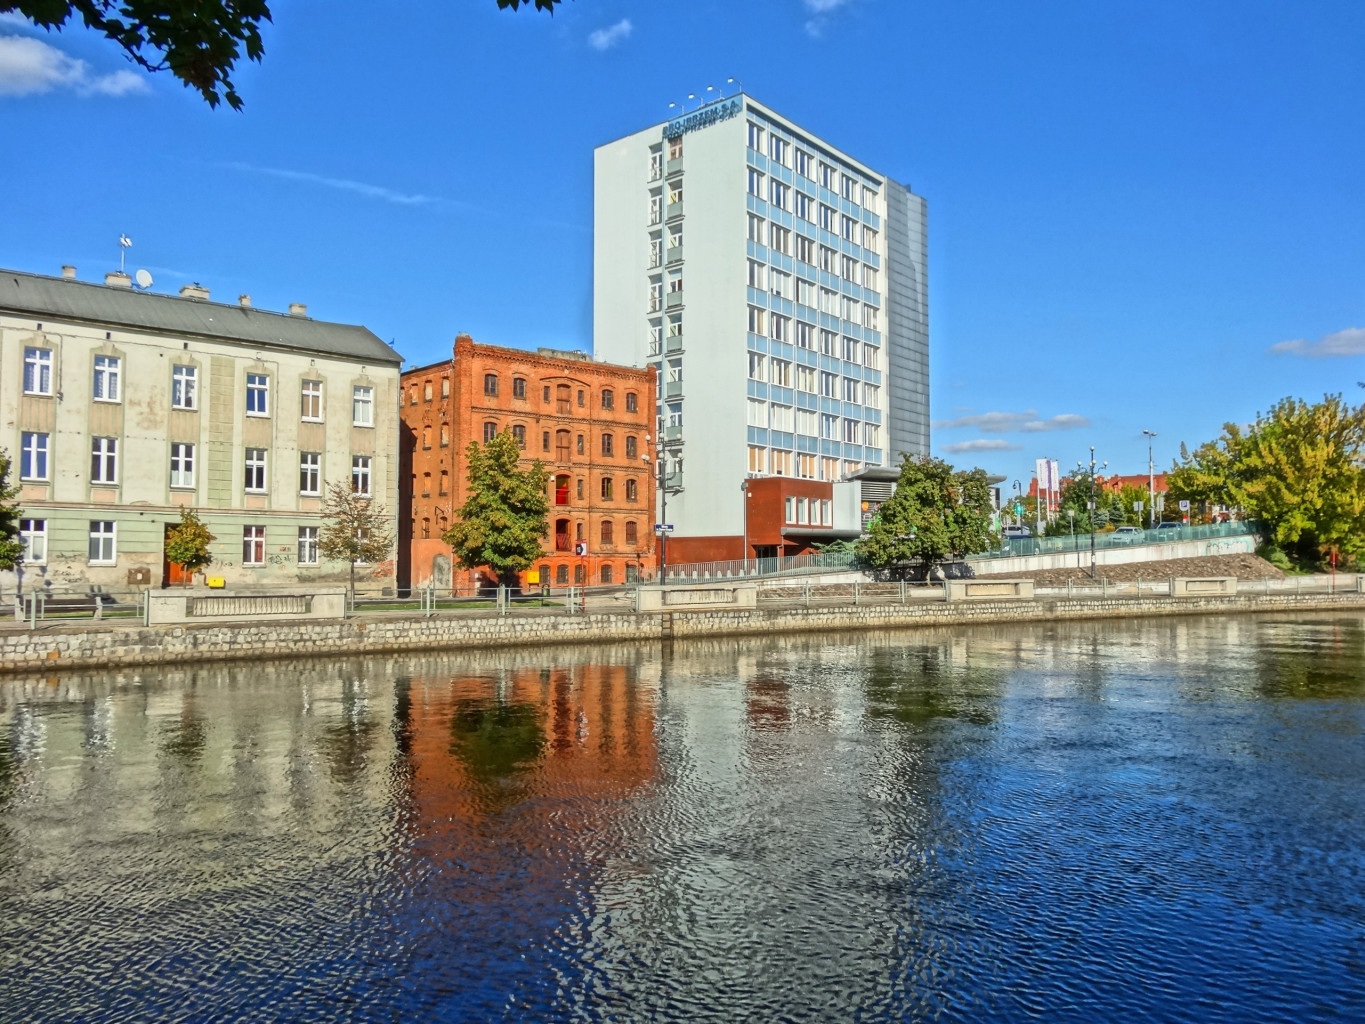
architecture, building, city, urban, river, canal, cityscape, downtown, reflection, plaza, landmark, facade, waterfront, waterway, tower block, buildings, poland, embankment, estate, condominium, residential area, bydgoszcz